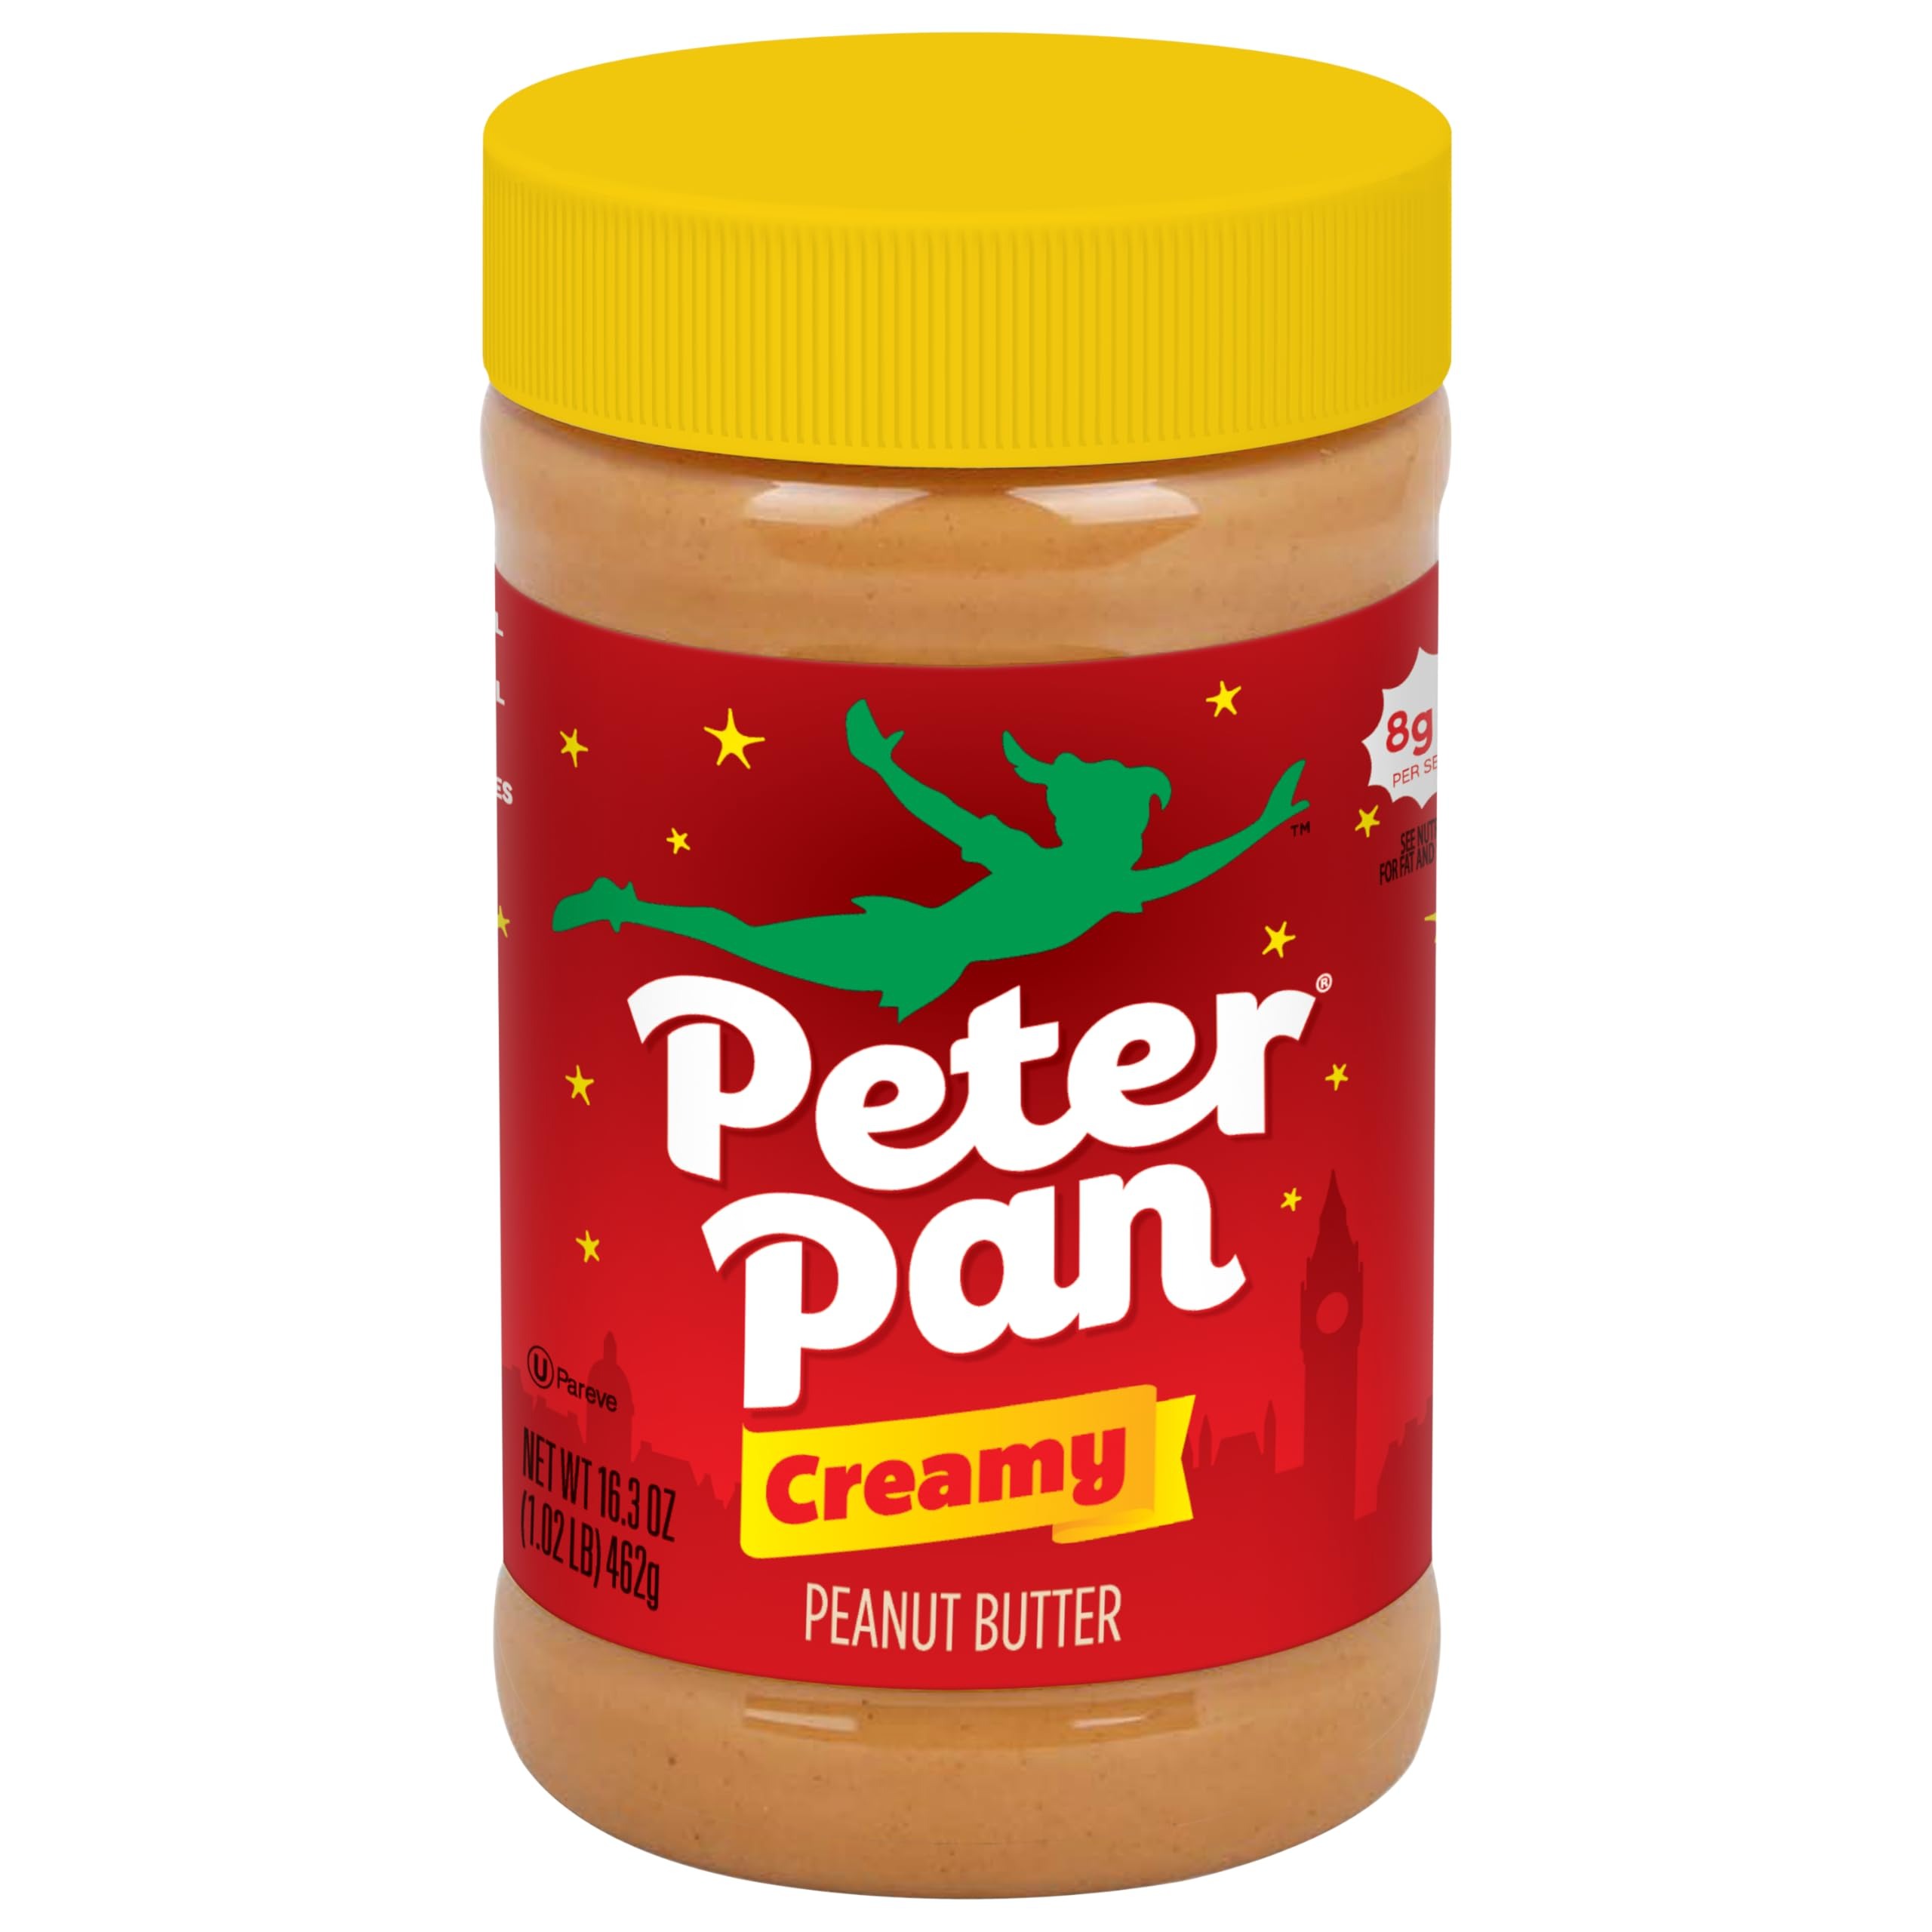
Item Name: Peter Pan Creamy Peanut Butter, 16.3 OZ (20045300005496)
Bullet Point 1: Peter Pan Creamy Peanut Butter
Bullet Point 2: Peter Pan Creamy Peanut Butter
Value: 16.3
Unit: Ounce

Price: 2.89